Lansing, Michigan

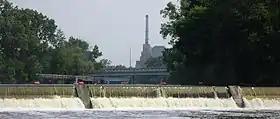
The North Lansing dam of the Grand River. The Lansing River Trail and Ottawa Street Power Station are visible behind.

According to the United States Census Bureau, the city has a total area of , of which is land and is water. This figure includes two 425 Agreements with Alaiedon Township and Meridian Township, and the four 425 Agreements with Delta Township since 2000.